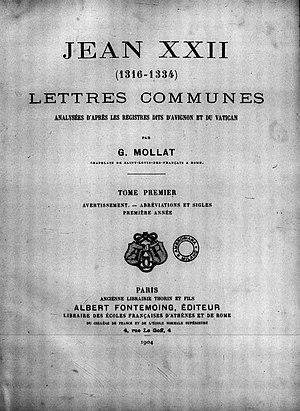
Mᵍʳ Guillaume Mollat, est un prélat et homme de lettres français.